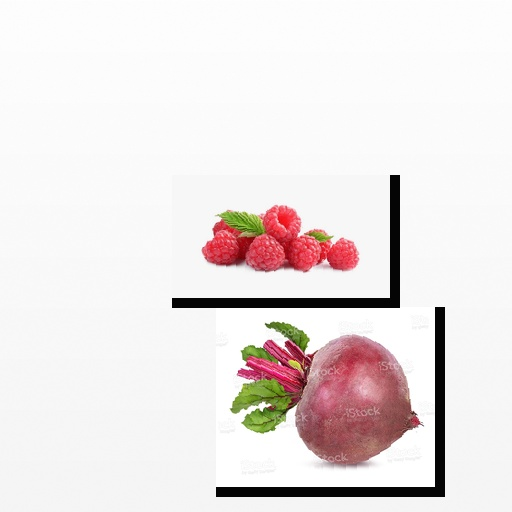
Food items: raspberry, beetroot